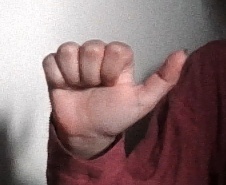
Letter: dhad